Felix Leiter

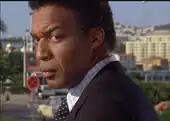
Bernie Casey as Felix Leiter from "Never Say Never Again".

In 1983, Kevin McClory, one of the original writers of the novel "Thunderball", produced "Never Say Never Again", a re-make of the 1965 film "Thunderball". McClory's rights to the film were held separate to those of Eon Productions, although he had been the producer for the first "Thunderball" adaptation. The film marked the return of Sean Connery to the Bond role; he spoke with Bernie Casey, saying that as the Leiter role was never remembered by audiences, casting a Black actor as Leiter might make the character more memorable. Smith and Lavington consider Casey to be "the most compelling Felix Leiter since Jack Lord", although again there was little in the script for him to do.